Thilo Bode

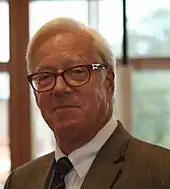
Thilo Bode, 2016

Thilo Bode (born 14 January 1947) is the founder and International Director of the consumer rights advocacy group Foodwatch, and was previously the CEO of Greenpeace.